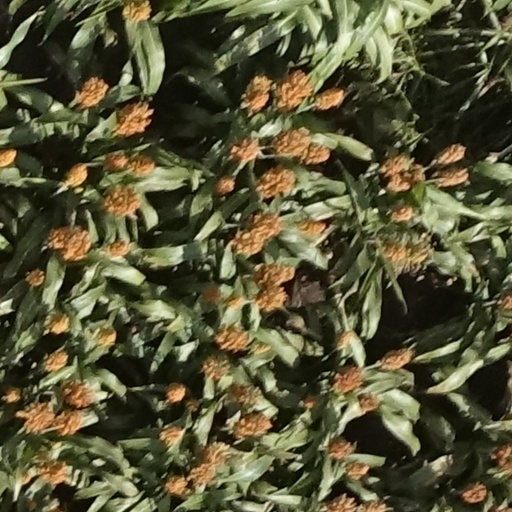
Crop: sorghum